Naftali Herstik

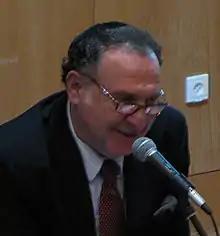
Herstik in 2009

Cantor Herstik served as the Cantor of the Finchley United Synagogue in London from 1972 to 1979, while simultaneously studying at the Royal College of Music. In 1981, he was appointed Chief Cantor of the Jerusalem Great Synagogue, a position he held until 31 December 2008.